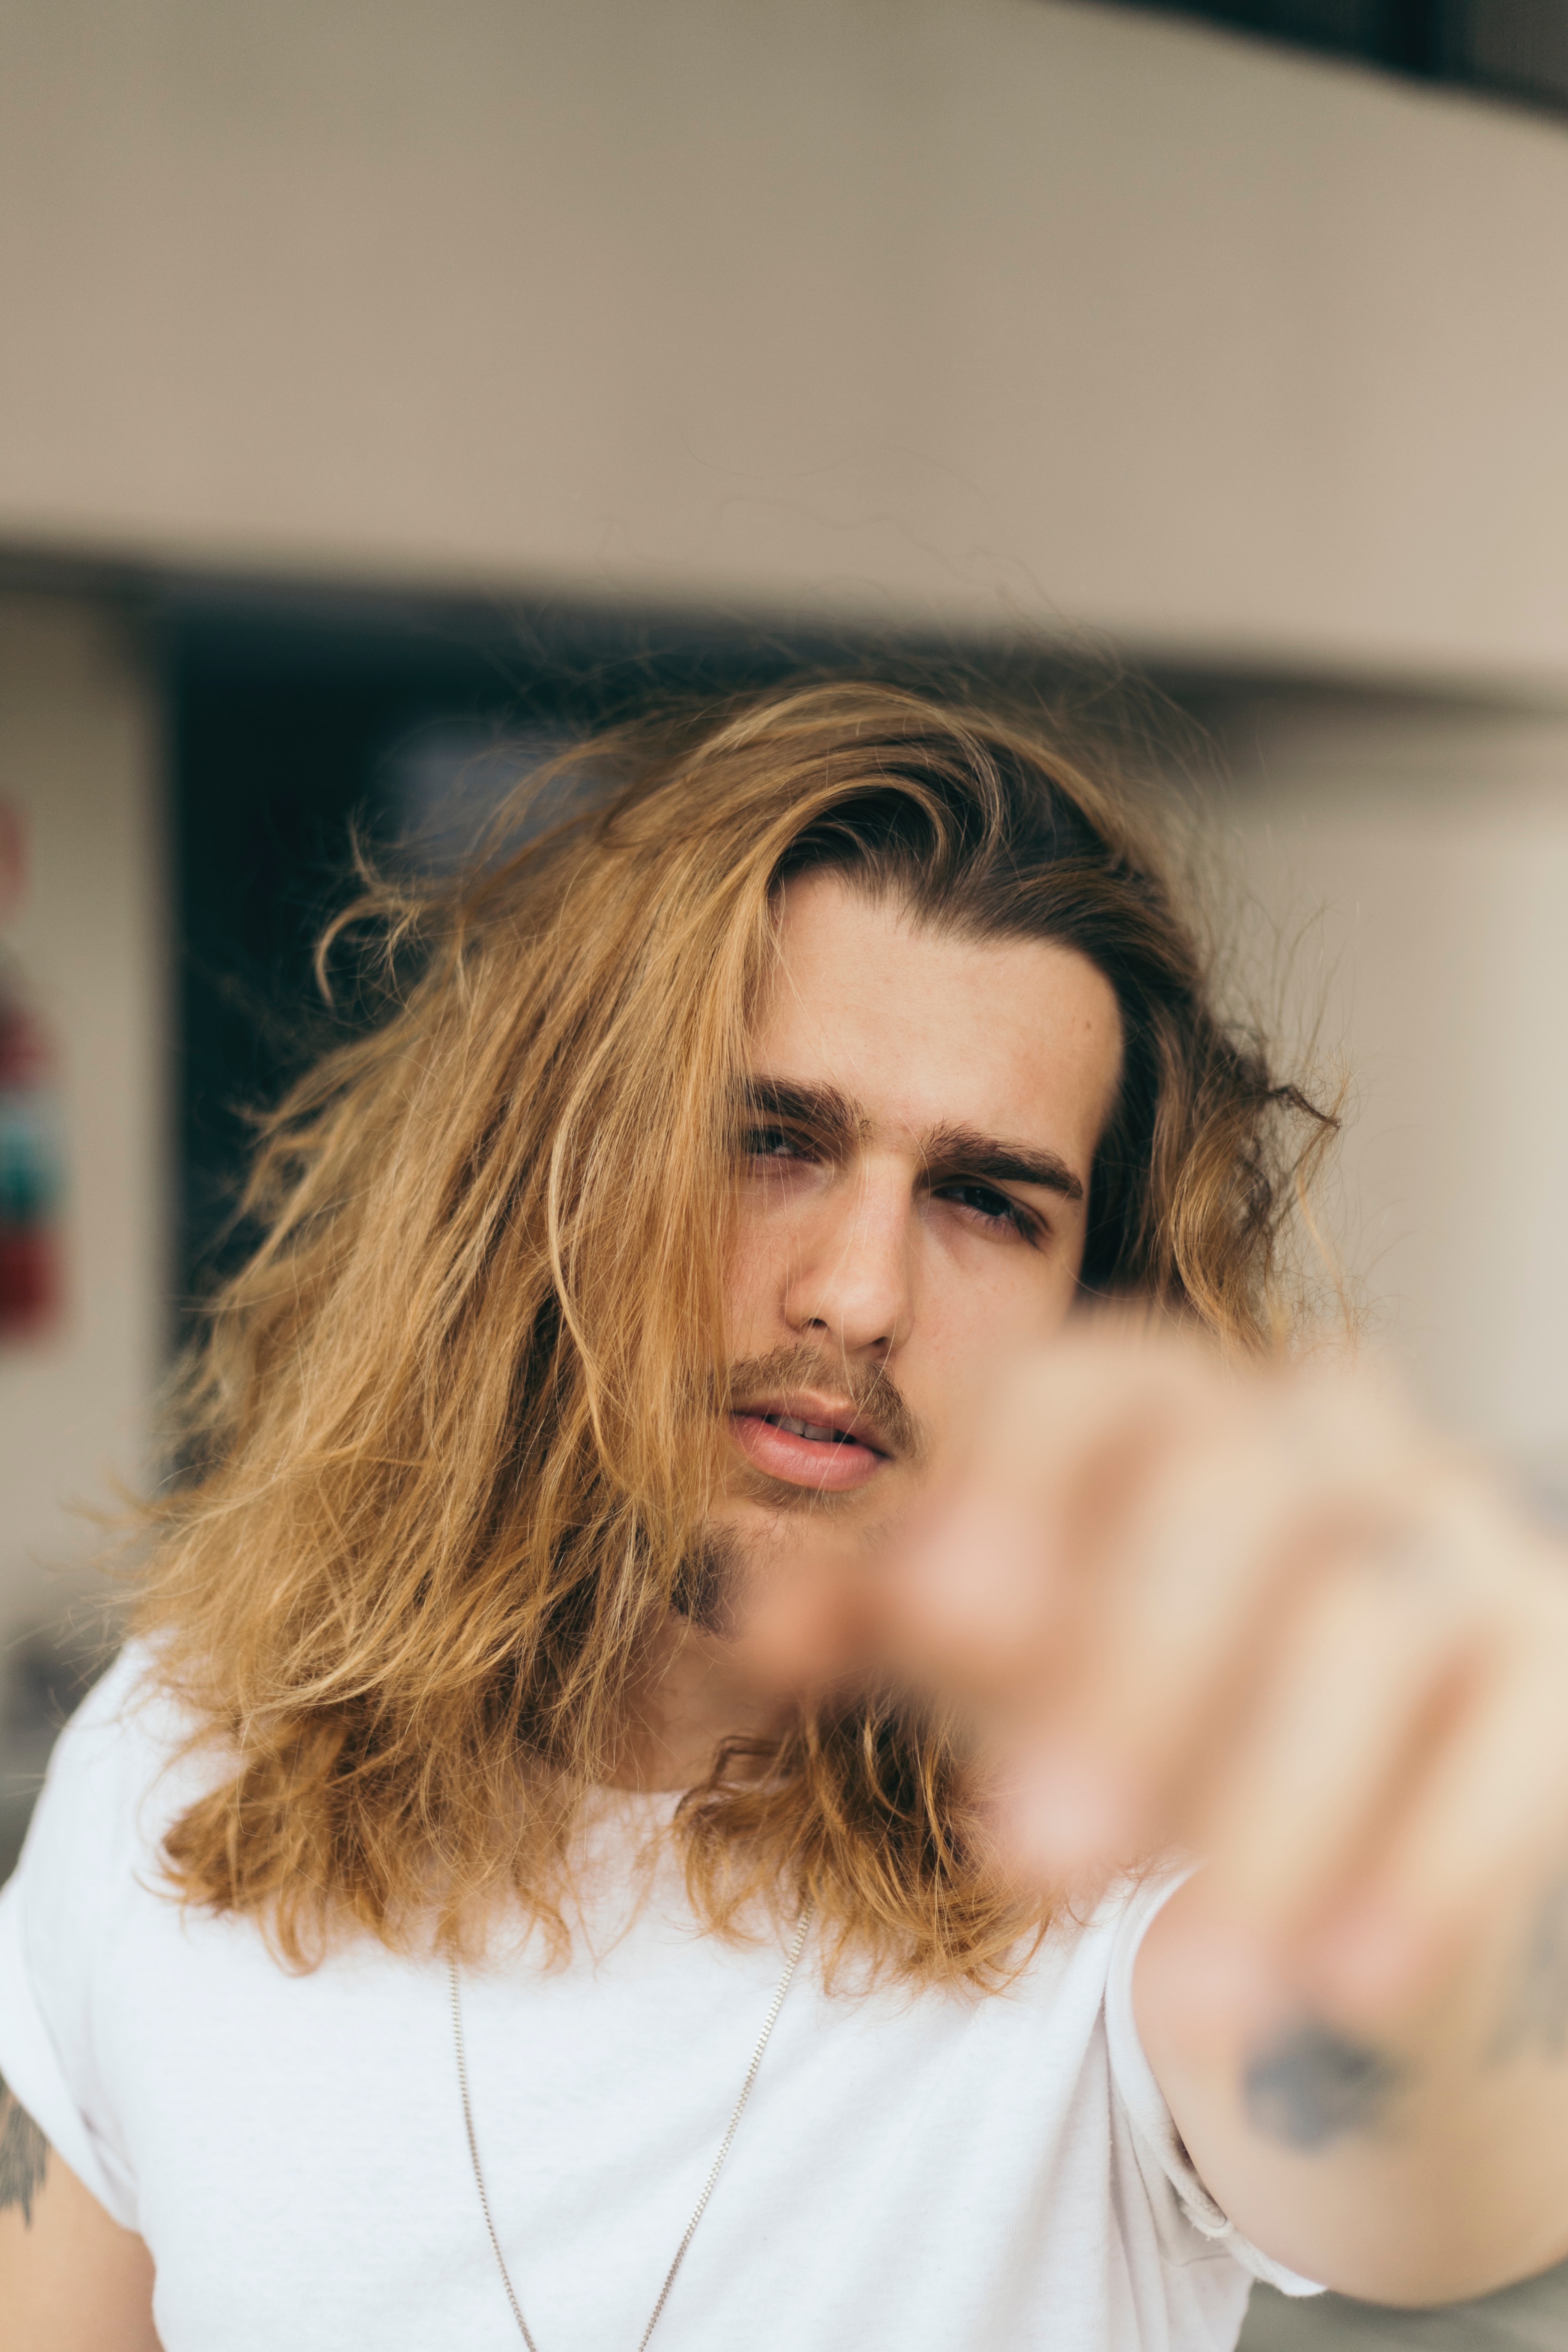
hair, face, facial hair, beard, hairstyle, long hair, chin, head, beauty, blond, moustache, surfer hair, forehead, brown hair, mouth, jaw, photography, hair coloring, neck, photo shoot, gesture